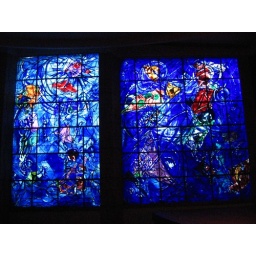
Stained glass window in auditorium Chagall Museum